Canton of Zurich

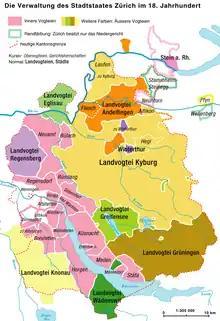
Administrative division of the Zürichgau in the 18th century.

The territory of the canton of Zurich corresponds to the lands acquired by the city of Zurich after it became "reichsfrei" in 1218. Zurich pursued a policy of aggressive territorial expansion especially during the century following the revolution of the guilds in 1336. Zurich joined the Swiss Confederacy in 1351.